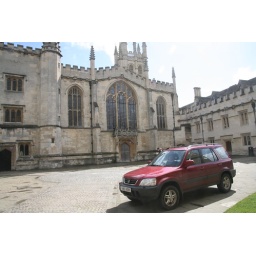
Kate's car in the forecourt at Magdalen, with the chapel and the tower in the background.